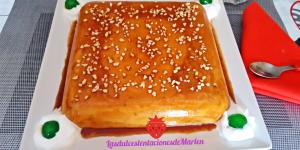
flan de queso y almendras